Víctor Manuelle

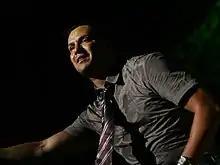

Víctor Manuel Ruiz Velázquez (born September 27, 1968), known professionally as Víctor Manuelle, is a Puerto Rican salsa singer, known to his fans as "El Sonero de la Juventud" ("The Singer Of Youths"). He is identified primarily with "salsa romántica" or ""salsa monga"". Víctor Manuelle has neither recorded in English, nor made a Latin pop album, nor (with rare exceptions) ventured into acting, preferring to remain a musician grounded within salsa music.